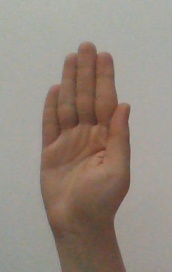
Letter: seen